Racing slick

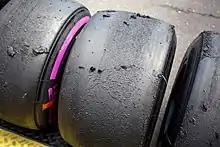
Pirelli ultrasoft slick tyres seen at the 2016 Austrian Grand Prix. The tyre wear is clearly visible.

In Formula One, slick tyres were introduced by Firestone at the 1971 Spanish Grand Prix. They were banned from the 1998 to 2008 seasons. Dry weather tyres with mandatory circumferential grooves intended to reduce total grip and reduce cornering speeds were used, but were still often referred to as "slicks" as the grooves were not intended to disperse water and could not be used effectively in wet conditions. Slick tyres were reintroduced from the 2009 season.